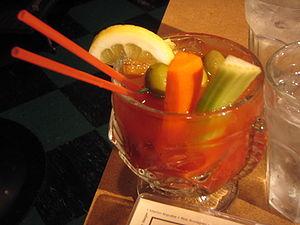
Le Bloody Mary est un cocktail plus ou moins fortement pimenté et épicé selon les goûts, à base de vodka, de jus de tomate, de jus de citron et d'épices telles que piment, sauce Tabasco, sauce Worcestershire, poivre, sel au céleri…